Walter Ross Taylor (1838–1907)

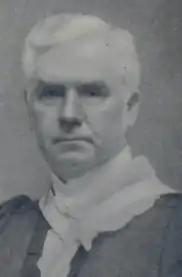
Walter Ross Taylor (1838-1907) photographed in 1900

Walter Ross Taylor (1838–1907) was a Scottish minister of the Free Church of Scotland who served as Moderator of the General Assembly in the critical year of Union in 1900. From 1900 he led the United Free Church of Scotland with its Moderator Rev Robert Rainy.